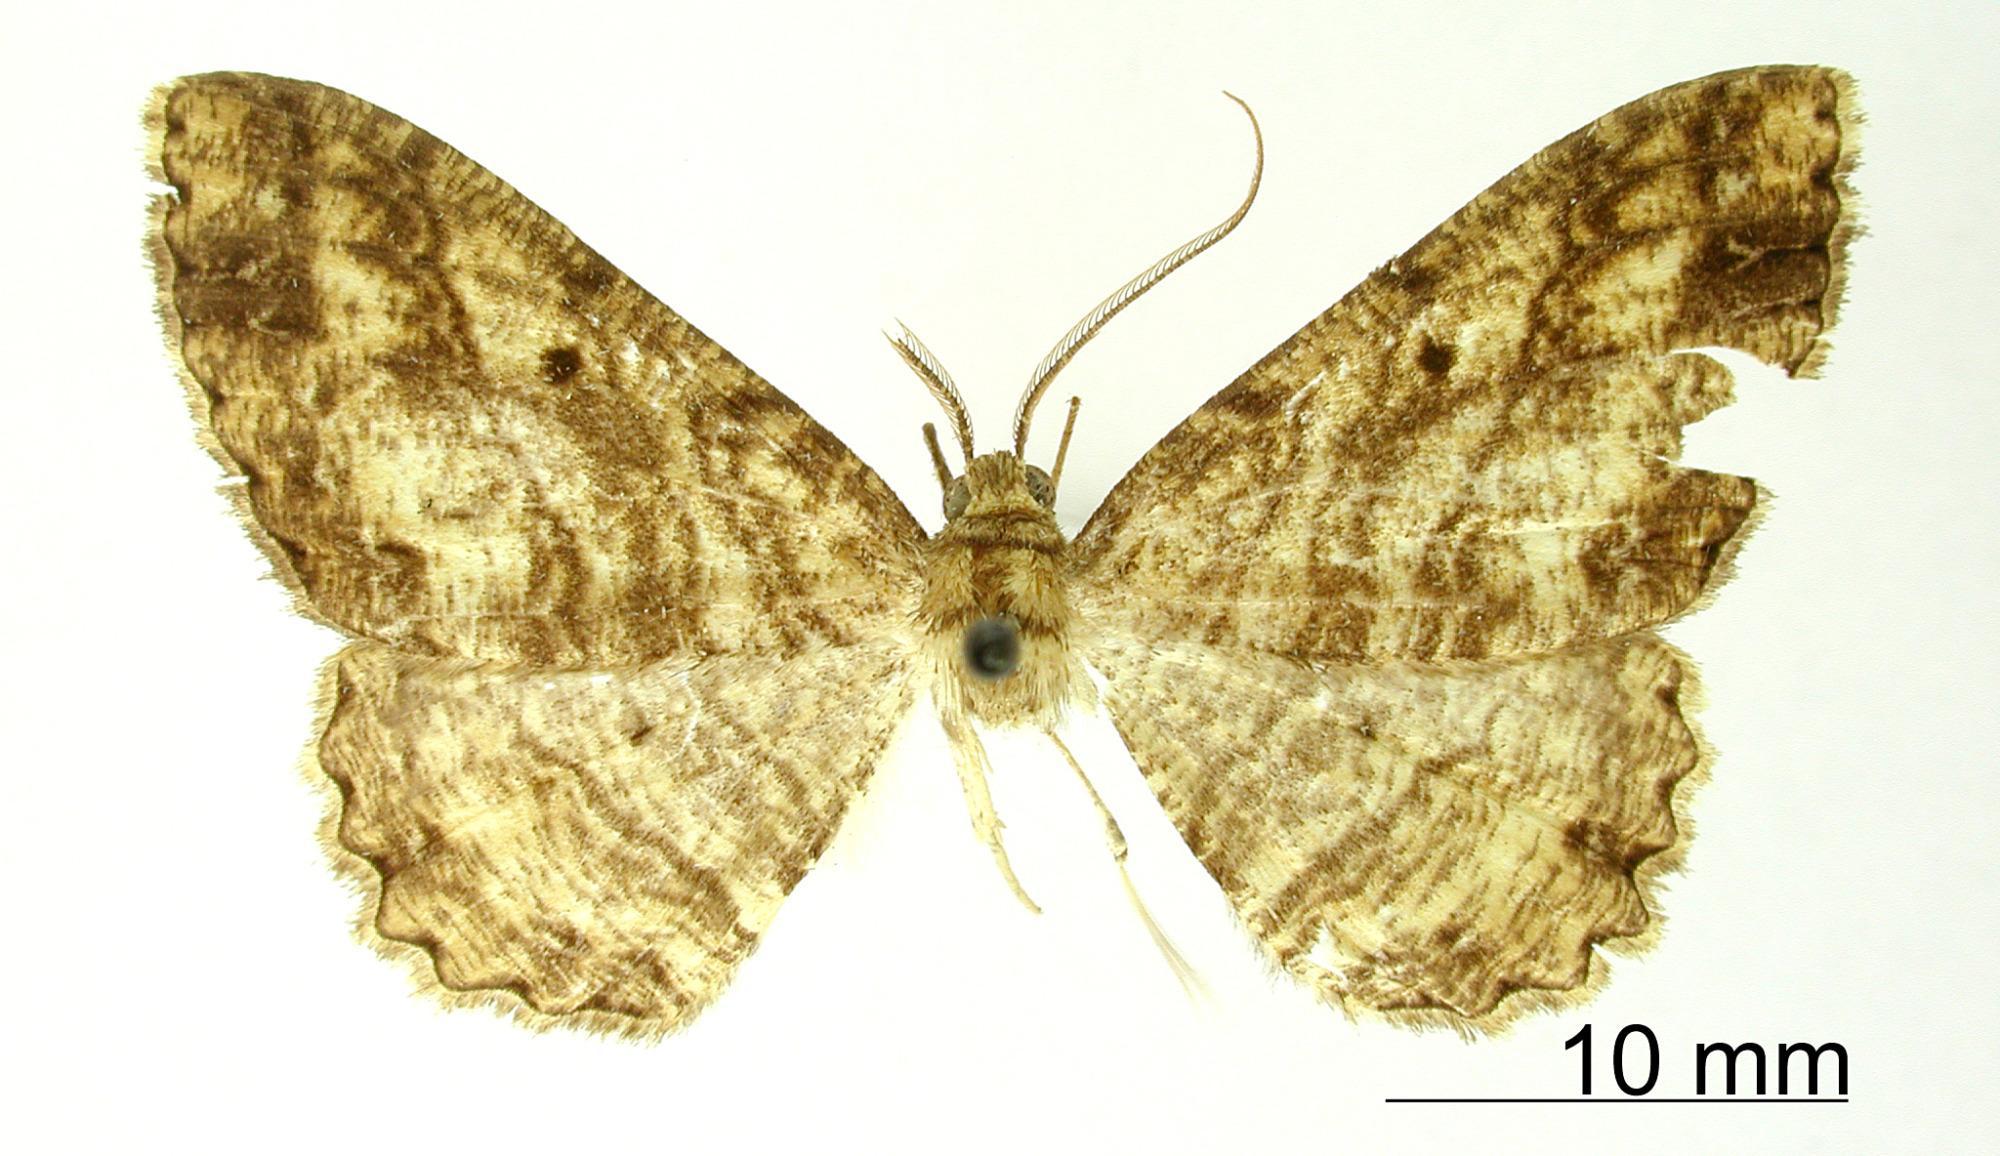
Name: Melanolophia elongata
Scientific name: Melanolophia elongata Rindge, 1964
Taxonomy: Animalia, Arthropoda, Insecta, Lepidoptera, Geometridae, Ennominae
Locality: Incachaca, Cochabamba, Bolivia, Bolivia